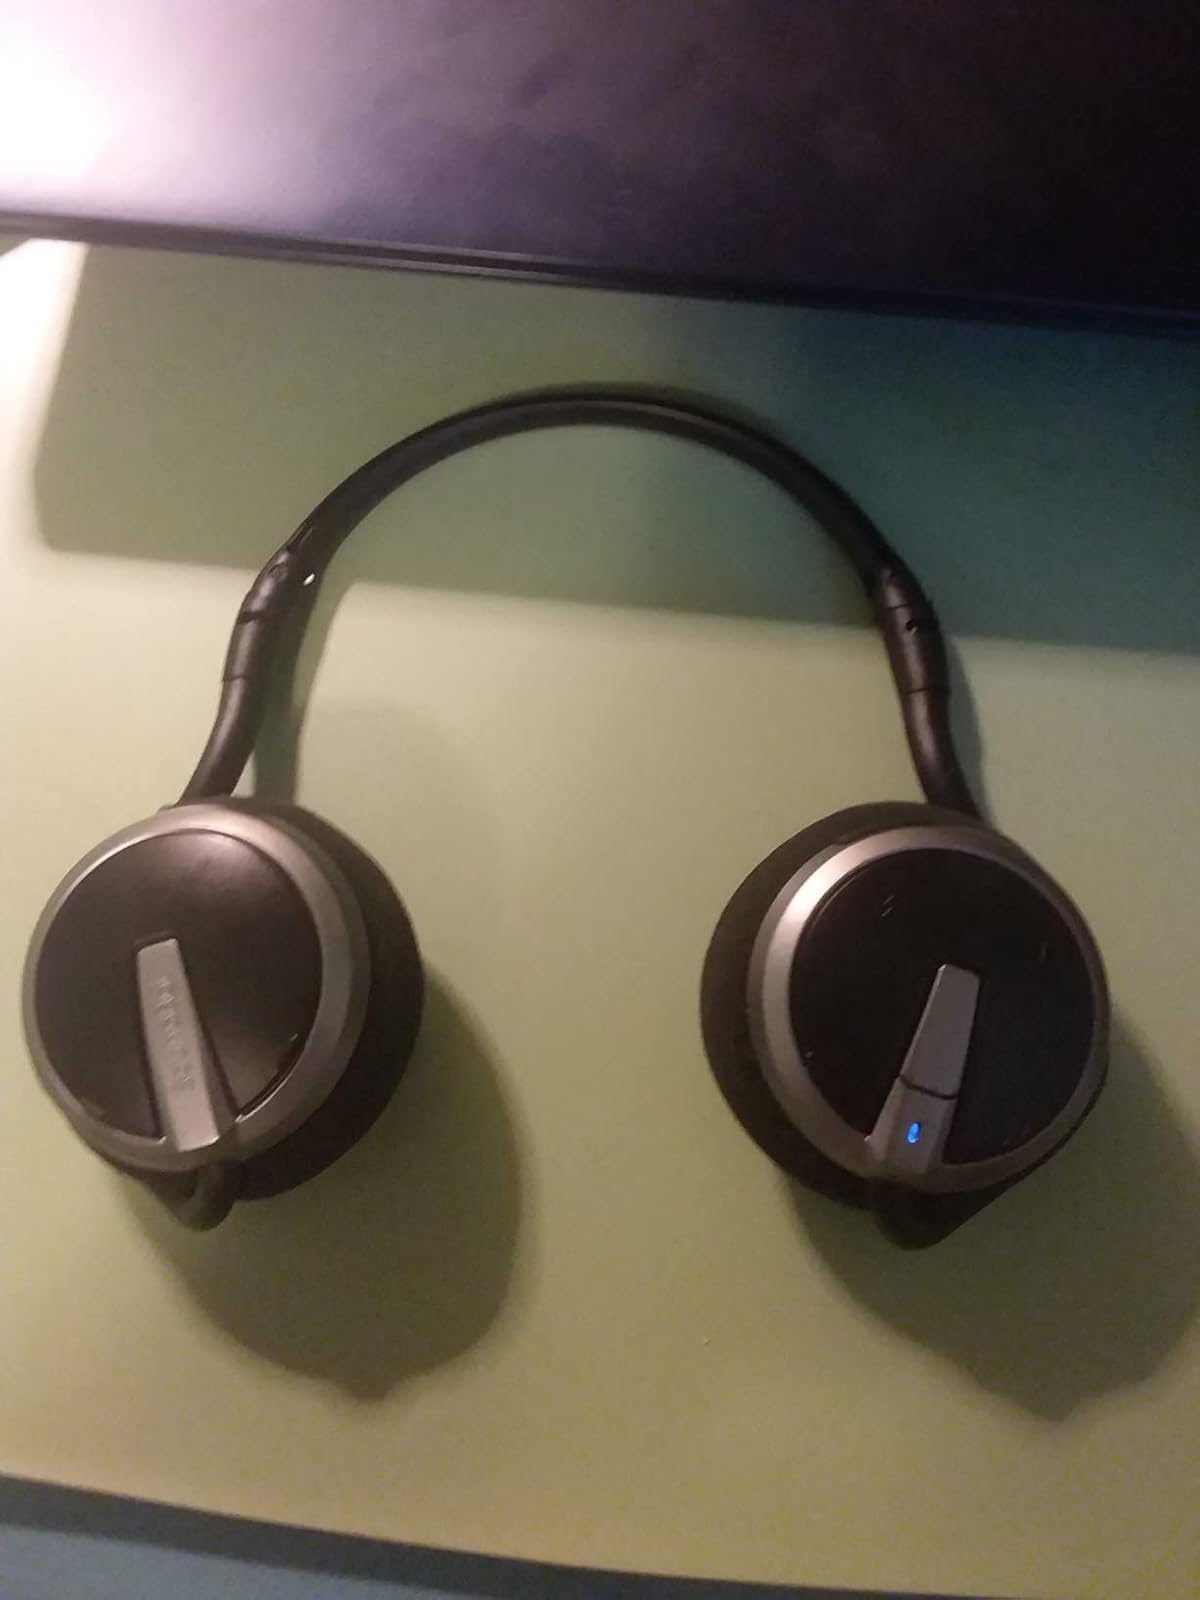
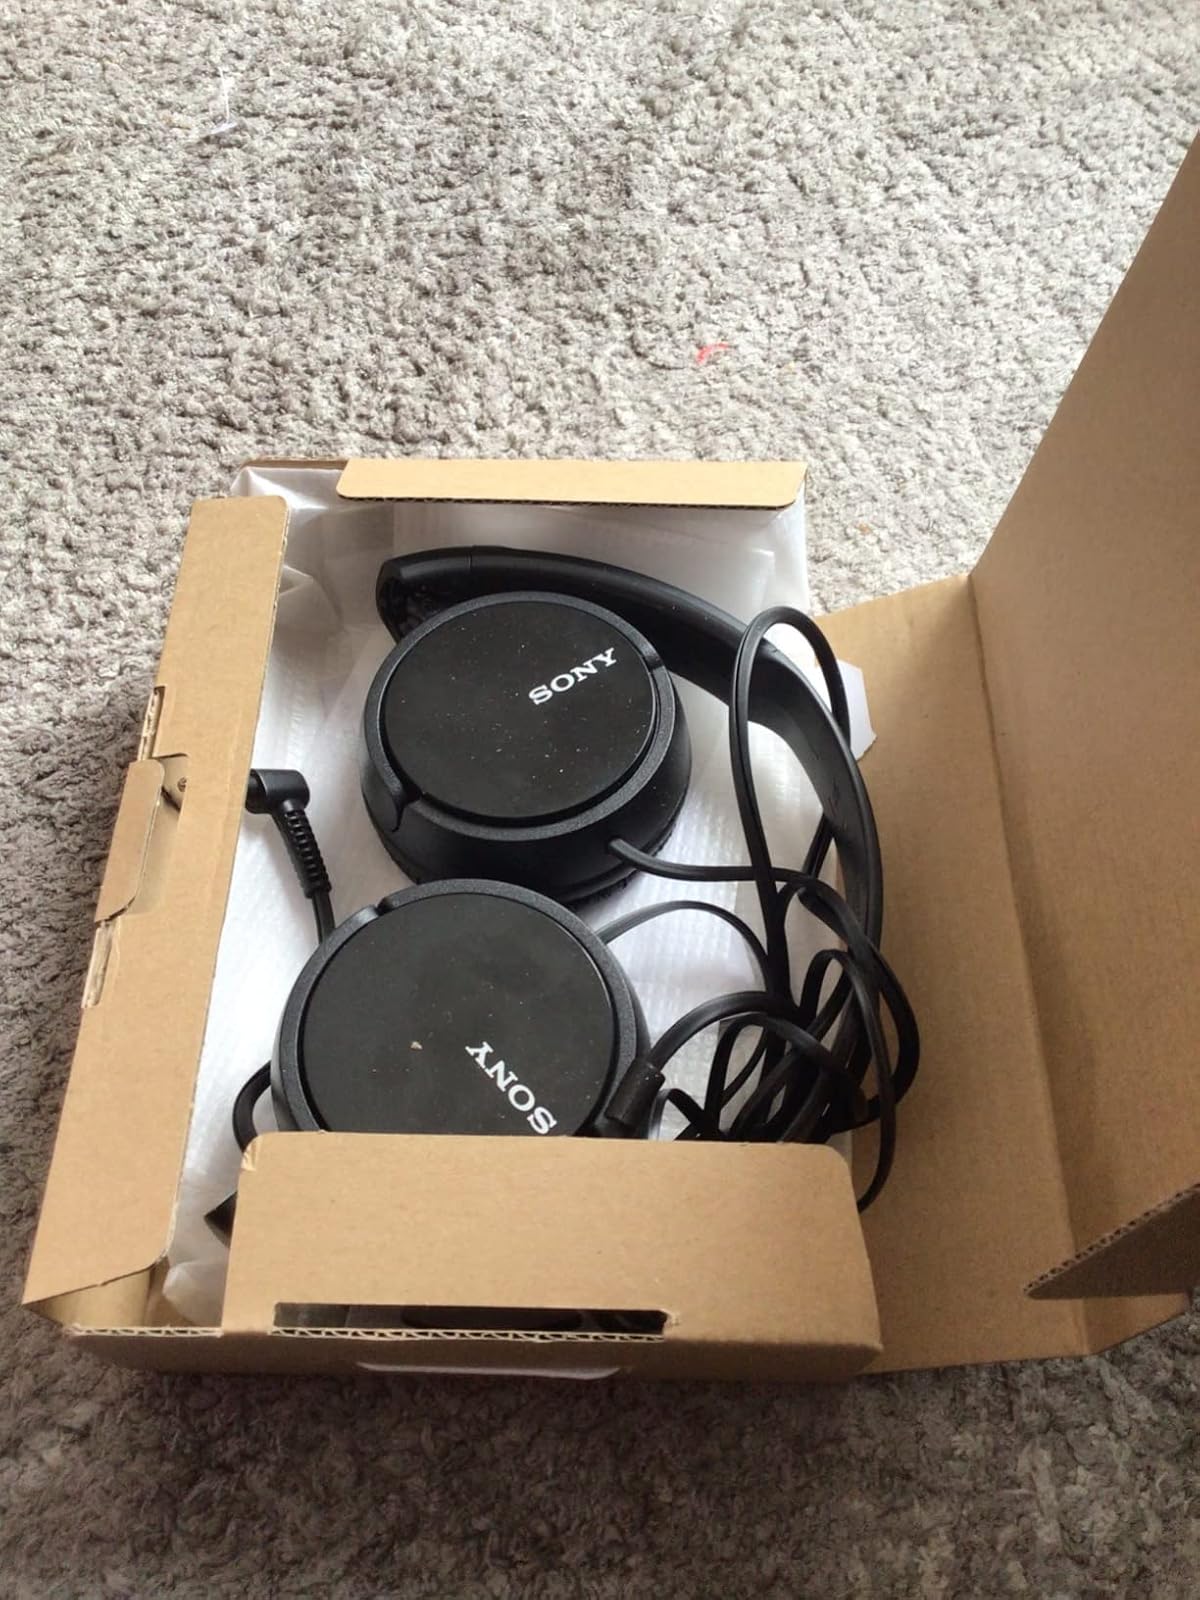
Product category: headphones
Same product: no